Walmington-on-Sea

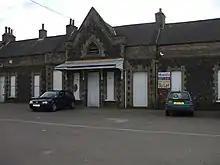
Brandon railway station stood in for the station at Walmington-on-Sea

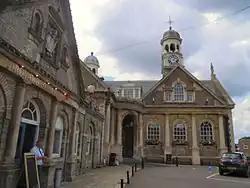
The Guildhall at Thetford became Walmington-on Sea's Town Hall

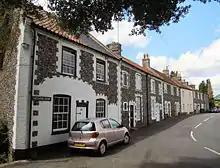
Several episodes were filmed at Nether Row in Thetford

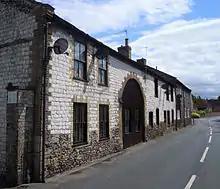
Filming of The Deadly Attachment took place on Mill Lane in Thetford

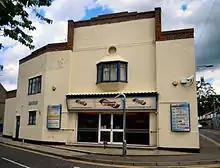
Thetford's Palace Cinema (now a bingo hall) doubled as Walmington's Empire Cinema

Over the nine television series, the action is set in various places in Walmington-on-Sea, the interiors of which were built in the television studios, while the exterior scenes were filmed at various Norfolk locations. Those included a pleasure pier (filmed in Great Yarmouth) with a 20-foot (6m) wide gap blown in the middle to prevent it from being used as a landing stage by invading armed forces. The beach is protected with barbed wire and other defences including mines, pillboxes and tank traps.